Preacher (TV series)

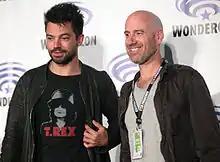
Dominic Cooper (left) and Sam Catlin (right) promoting "Preacher" at the 2016 WonderCon in California

The first season received largely positive reviews from critics. Review aggregation website Rotten Tomatoes gave the season an approval rating of 89%, based on 243 reviews, with an average rating of 7.55/10. The site's critical consensus states, "A thrilling celebration of the bizarre, "Preacher" boasts enough gore, glee, and guile to make this visually stunning adaptation a must-see for fans of the comic and newcomers alike." Metacritic, which uses a weighted average, found that the first season received "generally favorable reviews" with a score of 76 out of 100, based on 37 critics. Eric Goldman of IGN, gave the pilot episode an 8.8/10, praising the "great mixture of comic and horror elements" and the "excellent casting," particularly praising Ruth Negga's Tulip.